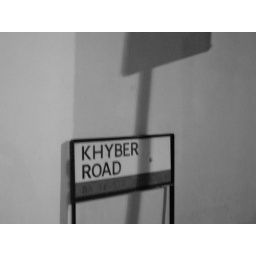
I took a bunch of photos on my way home, in black and white. Funny road name.